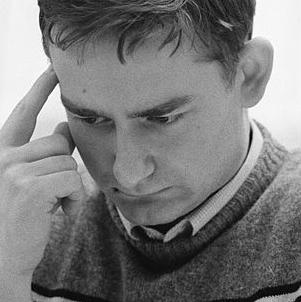
Age: 24